Power (Kanye West song)

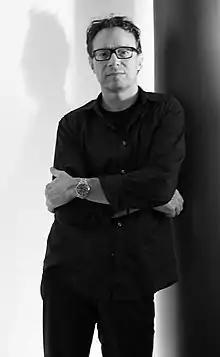
Music video director Marco Brambilla described his "Power" video as personal and apocalyptic in nature, stating that the video exaggerated the message of the song.

"The focus of the video turns out to be West's death. After a few close-up shots of the rapper's surroundings, Brambilla's camera pulls back and everyone disappears, leaving only West and the two warriors. Realization dawns that they aren't swinging at each other, but rather converging on King Kanye. But before they can decapitate him, however, the video cuts to black."